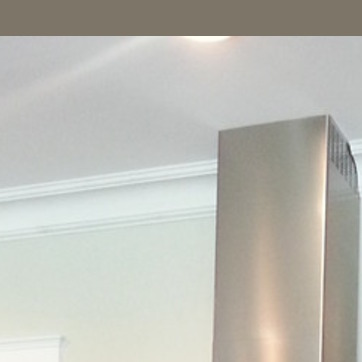
Material: painted